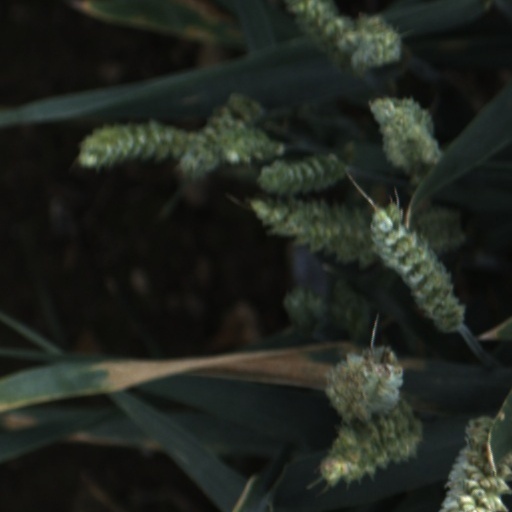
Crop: wheat